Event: Nepal Earthquake
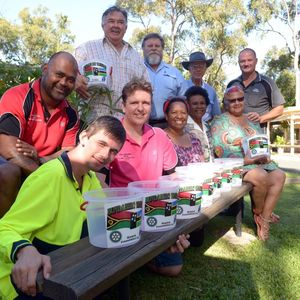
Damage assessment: no_damage